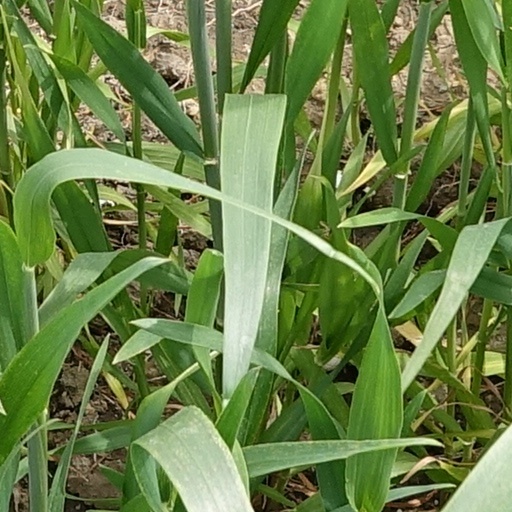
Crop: wheat